Self-propelled artillery

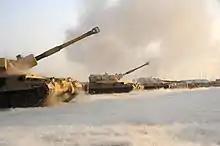
British AS-90s firing in Basra, Iraq, 2008

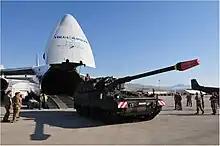
A Panzerhaubitze 2000 of the German Army arriving in Afghanistan

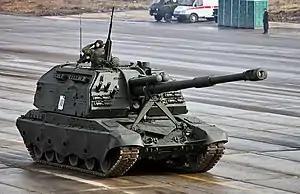
A 2S19M2 Msta-S of the Russian Army

Self-propelled artillery (also called locomotive artillery) is artillery equipped with its own propulsion system to move toward its firing position. Within the terminology are the self-propelled gun, self-propelled howitzer, self-propelled mortar, and self-propelled rocket artillery. They are high-mobility vehicles, usually based on continuous tracks carrying either a large field gun, howitzer, mortar, or some form of rocket/missile launcher. They are usually used for long-range indirect bombardment support on the battlefield.